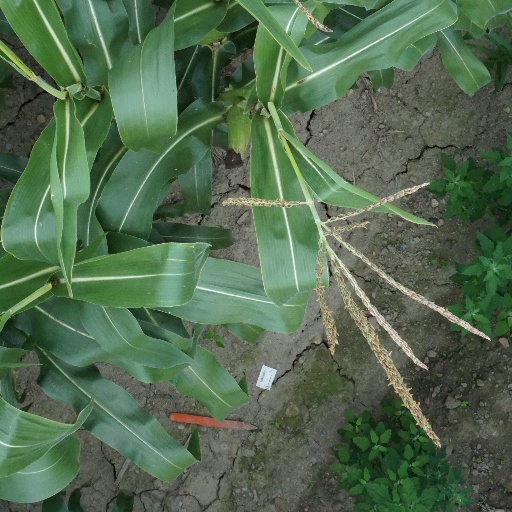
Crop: maize; corn